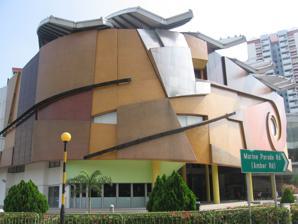
Building: Marine Parade Community Building
Country: Malaysia
Year built: 2000
Community building in Singapore This article needs to be updated . The reason given is: Building has been demolished. See [1] . Please help update this article to reflect recent events or newly available information. ( April 2024 ) Marine Parade Community Building General information Status Demolished Type Community Location 278 Marine Parade Road, Singapore 449282 Coordinates 1°18′18″N 103°54′35″E / 1.30500°N 103.90972°E / 1.30500; 103.90972 Construction started 1997 ; 28 years ago ( 1997 ) Completed 2000 ; 25 years ago ( 2000 ) Technical details Floor count 3, with a mezzanine and a basement Marine Parade Community Building ( Chinese : 马林百列社区综合大厦 ; pinyin : Mǎlín Bǎiliè shèqū zhōnghé dàshà ) was a community centre located at 278 Marine Parade Road, Singapore . Opened on 6 March 2000, it houses the formerly separate Marine Parade Community Centre and Marine Parade Public Library , as well as a performing arts group, The Necessary Stage . Designed by William Lim Associates , one of the distinguishing features of the postmodern building is the mural cladding called the "Texturefulness of Life", the largest piece of installation art in Singapore. It was demolished in 2022 and is being rebuilt. History The building sat on reclaimed land first occupied by the Marine Parade Community Centre, which was built in the early 1980s and later renamed to Marine Parade Community Club. In March 1995, the People's Association (PA) announced plans to spend S$ 9.56 million to upgrade 54 community centres and clubs that were over ten years old, adding facilities such as lifts, dance studios, karaoke rooms and multi-purpose air-conditioned activities rooms, to make community centres more user-friendly, with open concept offices and reception areas. In June 1995, then-Prime Minister Goh Chok Tong asked PA to study the idea of having community centres share their premises with other civil users such as libraries, government offices and commercial developments. Goh, who is also a Member of Parliament for Marine Parade Group Representation Constituency , suggested combining the Marine Parade Community Club, which was slated for upgrading, with the National Library branch in Marine Parade, in a six-storey building with three floors for the community club and three for the library. In June 1996, Wong Kan Seng , PA's deputy chairman, announced that due to the scarcity of land in Singapore, eight of the redeveloped community centres, including Marine Parade Community Club, would be located with other civil users. As 30% of the upgrading cost had to be paid by the community club, several fundraising activities were carried out for the redevelopment. These activities, which included music concerts, golf tournaments and cyclethons, raised a total of S$6 million. The old club building was demolished in 1997 and construction of the Marine Parade Community Building began the same year. SAL Construction was the project's main contractor . Built at a cost of S$30 million, the new building was completed in January 2000, and was open to the public on 6 March that year. It was officially opened by Goh Chok Tong on 28 May that year. Facilities The Marine Parade Community Building has a covered rooftop basketball court. The roof resembles the leaves of a palm tree. The Marine Parade Community Building currently houses the Marine Parade Community Club, the Marine Parade Community Library and a professional theatre company, The Necessary Stage . It also originally had an al fresco Starbucks café on the ground floor. Marine Parade Community Club Opened on 6 March 2000, the Marine Parade Community Club is equipped with a glass-walled gymnasium overlooking part of the East Coast Parkway , a covered basketball court on the rooftop and an air-conditioned sports hall. There are also a 263-seat theatrette , a roof terrace for gatherings, and music, study and activity rooms. Marine Parade Public Library Main article: Marine Parade Public Library Opened on 10 November 1978, the Marine Parade Community Library was originally located at the town centre of Marine Parade Housing Estate before it shifted to its new premises at the community building. The library is Singapore's second-oldest public library and the only one built on reclaimed land . It started moving in stages to the community building in April 2000, and was officially opened by Goh Chok Tong on 28 May that year. The Marine Parade Community Library is the first public library in Singapore to be housed together with a community club and an arts group. The library's old premises was renovated for an NTUC FairPrice supermarket. The library is spread over four floors of the Marine Parade Community Building, with a floor area of 3,500 square metres (37,675 square feet). As one of the first neighbourhood libraries, the library's entire second floor is its children's book section, featuring murals , trivia and multimedia tools. The library has more than 150,000 books and 2,500 videos available for loan. There is a café on the ground floor, and the library is fitted with numerous couches and benches for the public's use. Other facilities include multimedia stations, do-it-yourself service stations, and music posts equipped with headphones. The Necessary Stage The Necessary Stage was the first arts group to be housed in a community building with a community club by Singapore's National Arts Council (NAC). The move was part of the NAC's Arts Housing Scheme that offered alternative locations to arts groups besides old vacant buildings, in line with PA's plan to repackage its community clubs as fashionable multi-purpose spaces. The Necessary Stage's 672-square metre (7,467 square feet) premises at the basement of the community building was about three times the size of its old premises at Cairnhill Arts Centre, which did not have a proper theatre space for productions. The arts group's facility at the community building features a "Black Box", a stage-less theatre with flexible seating. The NAC spent S$2.1 million on construction costs for the unit at Marine Parade, which includes a foyer and the 120-seat Black Box. Architecture Overall, the architectural form of the Marine Parade Community Building has been described as a " dragon ", with the roof as a crest and the artwork as the eye of the dragon. The horizontal louvres on the library block was seen as the tail fins of the dragon, an auspicious beast in Chinese culture . Design concept Sited adjacent to Housing and Development Board apartment blocks of the Marine Parade Housing Estate, the Marine Parade Community Building could be seen as an attempt to engage the wider community. The activities of the community building were planned to overlap and to coalesce, as a one-stop destination for the entire family. The rich congruence of the multiple programmes for the building is expressed architecturally as a collage of diverse elements. The building was designed by a local architectural firm, William Lim Associates , which adopted a postmodern pluralist approach, expressed through a multiplicity of materials and forms. Wall mural The centrepiece of the wall mural, which is Singapore's largest piece of installation art, resembles a huge human eye. The community building is clad in a huge wall mural, a commissioned work of art by Thai architect Surachai Yeamsiri. The mural is Singapore's largest piece of installation art , measuring 63 metres by 12 metres (207 feet by 39 feet), and covers the curved north- and east-facing façade of the community building. Called the "Texturefulness of Life", the artwork made use of a variety of materials such as glass and wood. The artwork's centrepiece resembles a huge human eye plastered on a wall, made up of tiny mosaic tiles arranged by computer-aided design . Surachai's abstract piece was the winner in the "Art on Wall" design competition, organised by the Marine Parade Community Club Management Committee in 1998. A panel of international judges picked the winning design from a total of 66 entries submitted by artists, architects and designers from all over Southeast Asia, including 40 entries from Singapore. Led by local art historian T. K. Sabapathy, the panel felt that the winning entry best reflected the contest's themes of dynamism, interaction, fusion and harmony. The mural was installed on the curved facade of the community building at a cost of S$50,000. Other features The library block is predominantly clad in glass, fitted with horizontal fins, on its frontage with the main road. The alfresco café had a street frontage and was spread into the shared forecourt . The roof of the community building resembles the leaves of a palm tree , and covers the community club's rooftop basketball court. The court's location on the roof level was a departure from the norm, as in other community centres then, the basketball court occupies space on the ground floor. Notes and references